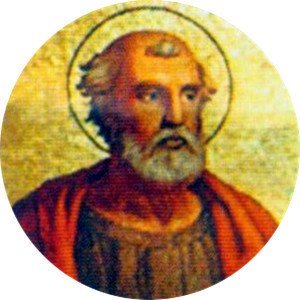
Paverækken / 1. årtusinde / 5. århundrede
Dette er en liste over paver, den romersk-katolske kirkes overhoved. Paverækken strækker sig tilbage til apostlen Peter.